Wilma Cannon Fairbank

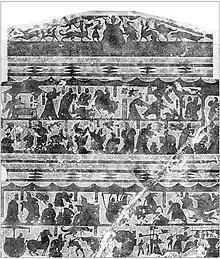
武梁祠第二石

Fairbank began her study by assembling a full set of rubbings, then had high quality photographs made of them at a uniform scale, and moved them around on a table like a jigsaw puzzle. Senior scholars had warned that a reconstruction would be clearer and more complete than the originals, which turned out to be true, since the stones had been repeatedly soaked in ink and rubbed away over the centuries. Local entrepreneurs and literati treated them as "lithographic stones," that is, stones from which prints were taken for sale. What her "desk-bound colleagues," as she later called them, did not realize was that the tablets were in fact architectural elements on which engravings had been made. Using her paper reproductions, she reconstructed the original configuration of the temple. At John's urging, she put her findings into an article, which she submitted the "Harvard Journal of Asiatic Studies". Her first effort was published there in 1941, and over the next few years she published several more there.